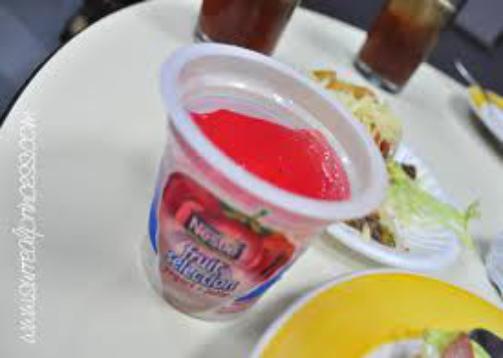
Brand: Fruit Selection Yogurt
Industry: Food